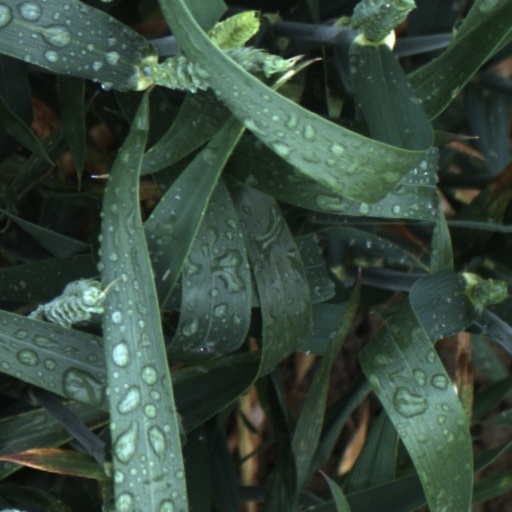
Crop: wheat